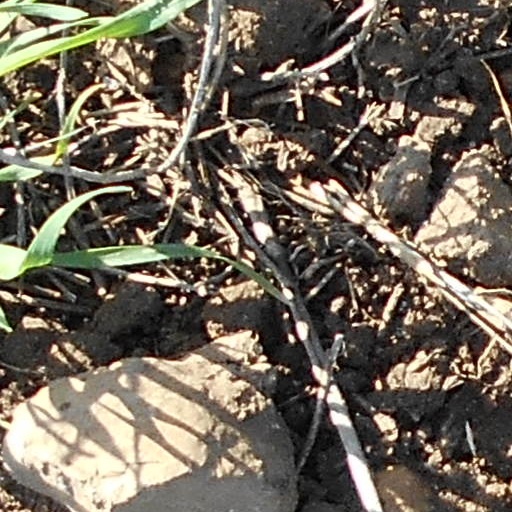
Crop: wheat